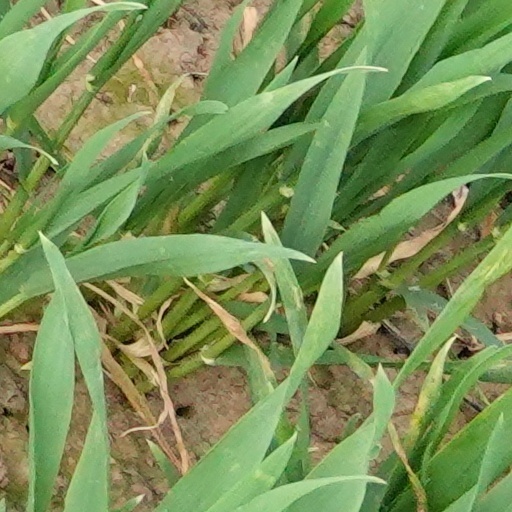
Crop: wheat